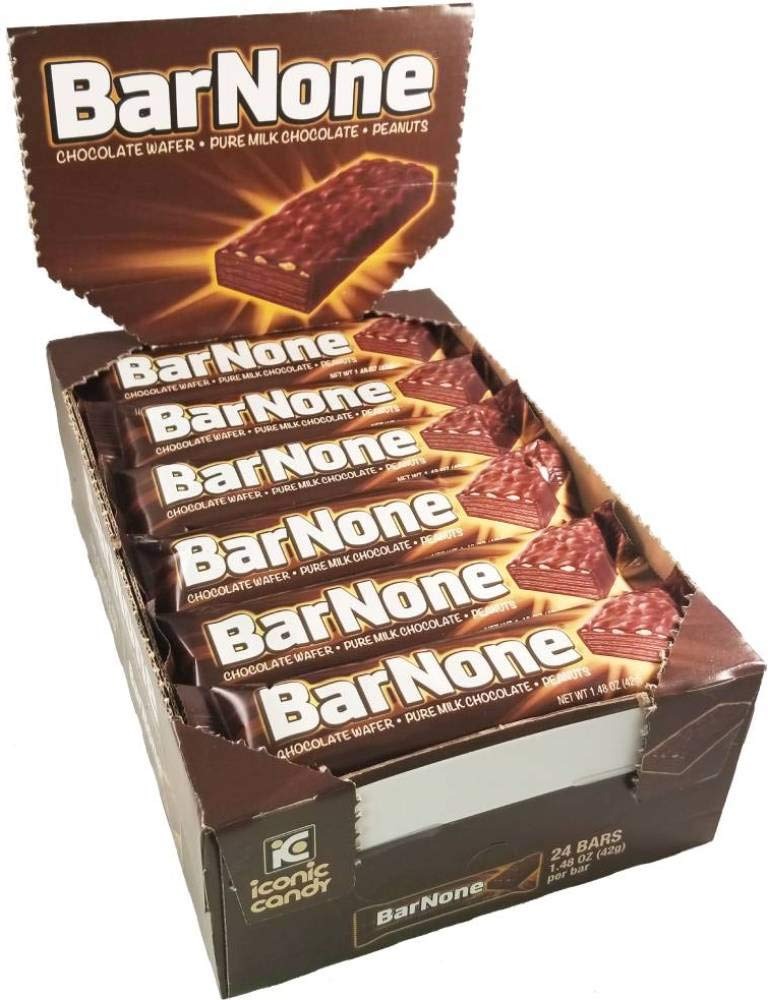
Item Name: BarNone Chocolate Bar | Chocolate Wafer – Pure Milk Chocolate - Peanuts | A Chocolate Lover’s Candy Bar | BarNone Chocolate Bar Brought To You By Iconic Candy | 24 Count
Bullet Point 1: Each Unit Contains (1) 24 count box of BarNone Chocolate Bars.
Bullet Point 2: Each Chocolate Bar is 1.48 oz and contains milk chocolate, chocolate wafer, chocolate crème and peanuts. Light and Crunchy!
Bullet Point 3: The Classic American Chocolate Bar since 1987. Bulk chocolate candy made the old-fashioned way.
Bullet Point 4: Triple the chocolate, triple the fun! A crunchy chocolate wafer, delicious chocolate cream, topped with crushed peanuts and enrobed with a rich milk chocolate. The true chocolate lovers bar- Bar None candy bar! No artificial flavors, ingredients or colors.
Bullet Point 5: This Barnone chocolate bar 24ct is a convenient option for both home and office. Iconic Candy is dedicated to bringing people together to enjoy the finest time-honored Candy.
Product Description: In these hectic and troubled times, pause for a moment and Savor the Chocolatey pleasures of BarNone A Classic Treat since 1987, will remind you of your childhood and the good-old- days. Using the original recipe and quality candy making , we have successfully recreated this light and crunchy Chocolate bar that sets it apart from all the rest. Triple the Chocolate, Triple the Fun! The true Chocolate Lovers Bar–BarNone!
Value: 35.52
Unit: Ounce

Price: 31.81